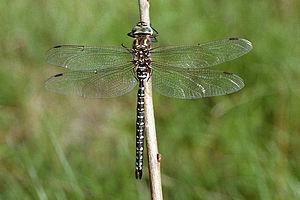
Aeshna subarctica, est une espèce de libellules anisoptères de la famille des Aeshnidae.